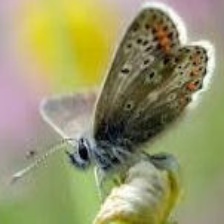
Species: BROWN ARGUS
Butterfly family (ImageNet category): lycaenid_butterfly